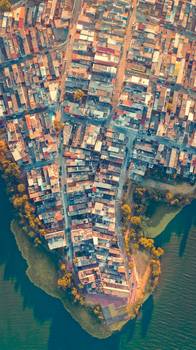
Label: No Watermark